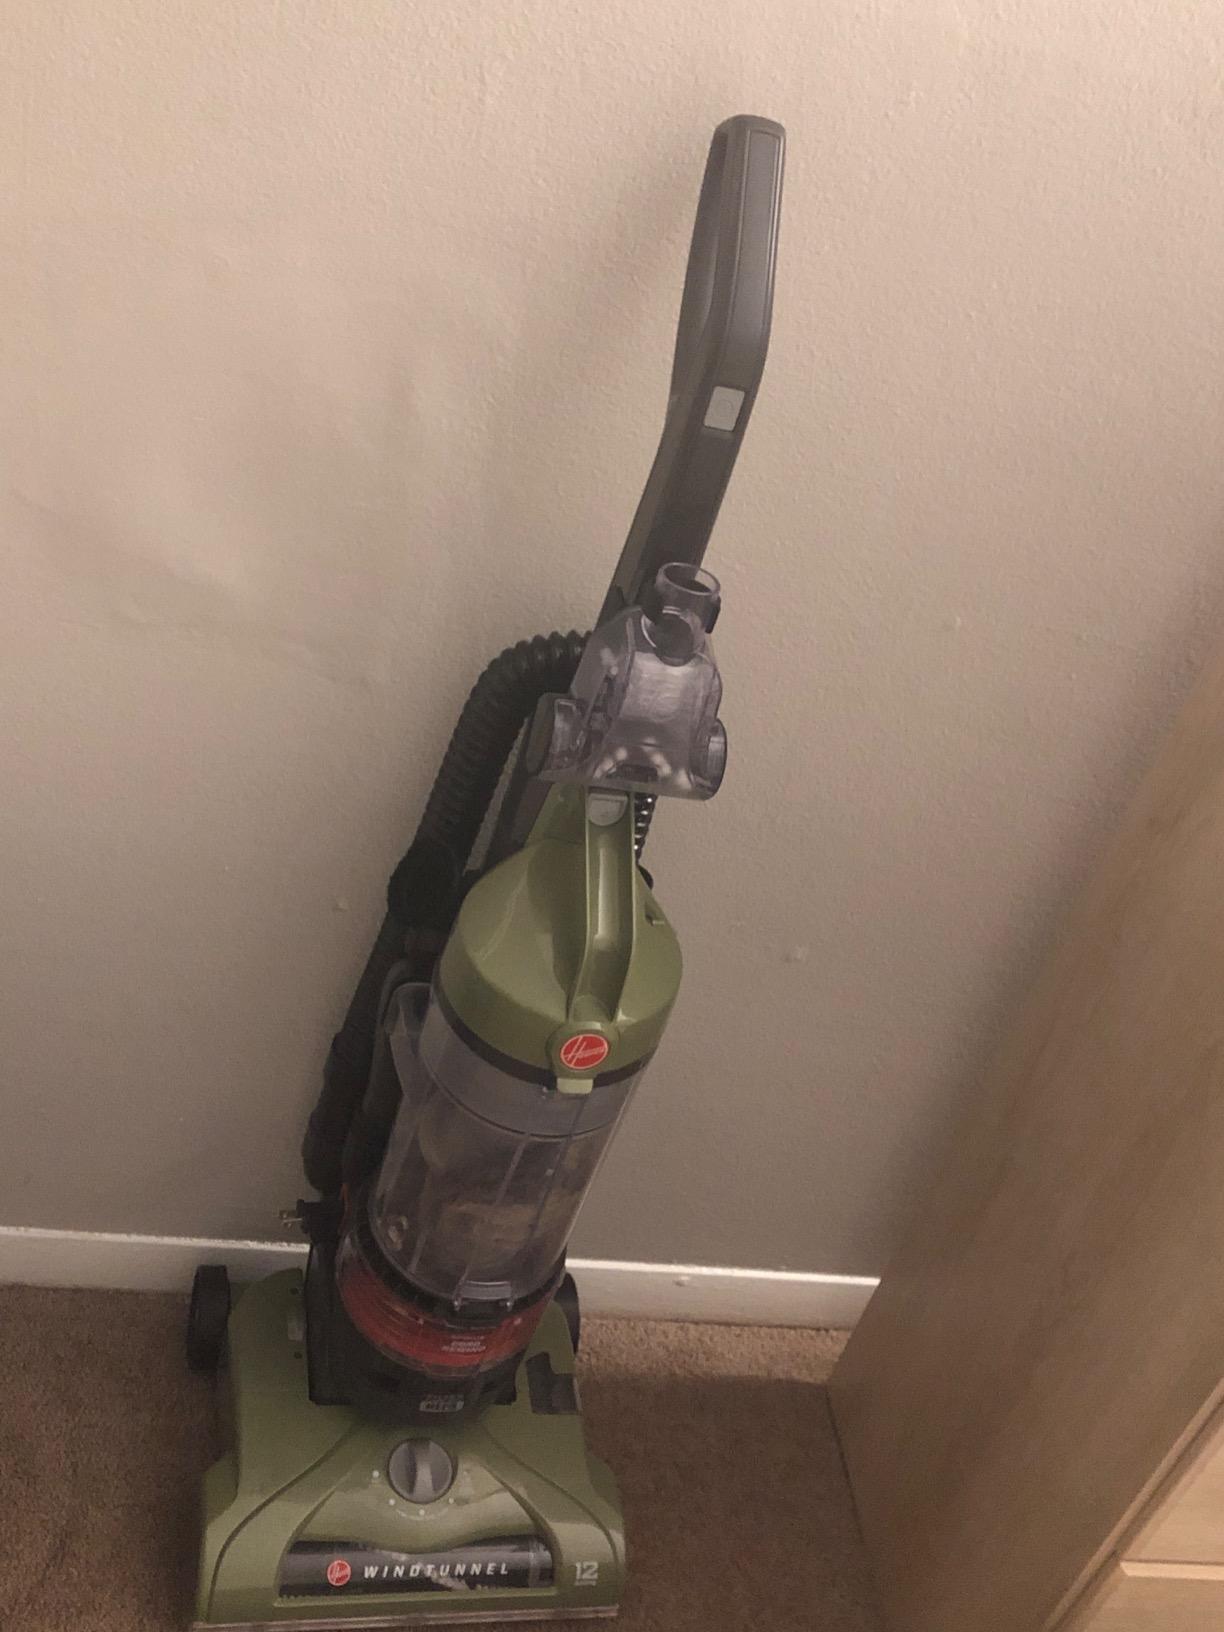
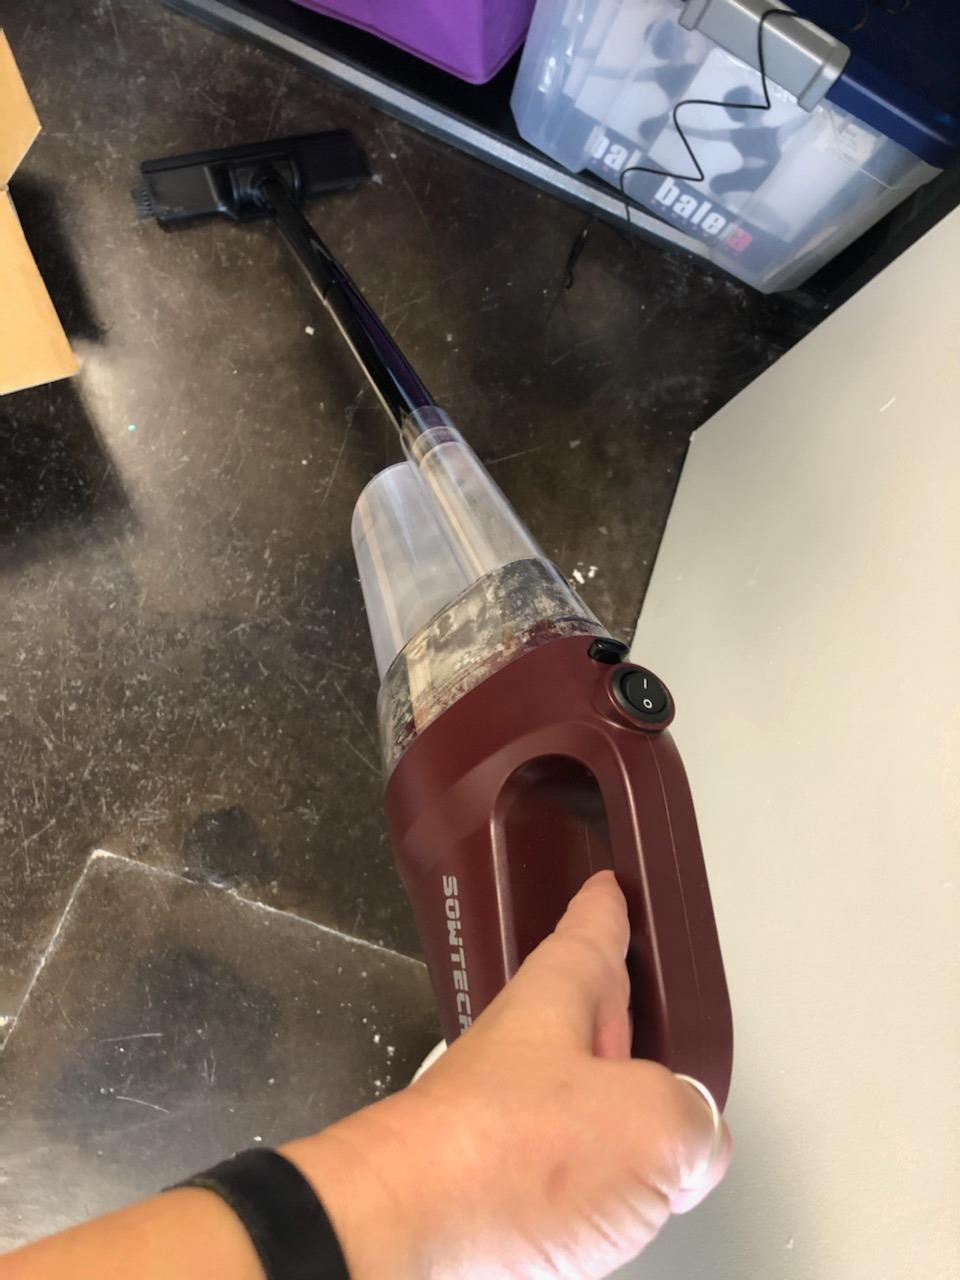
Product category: items_vacuum
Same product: no